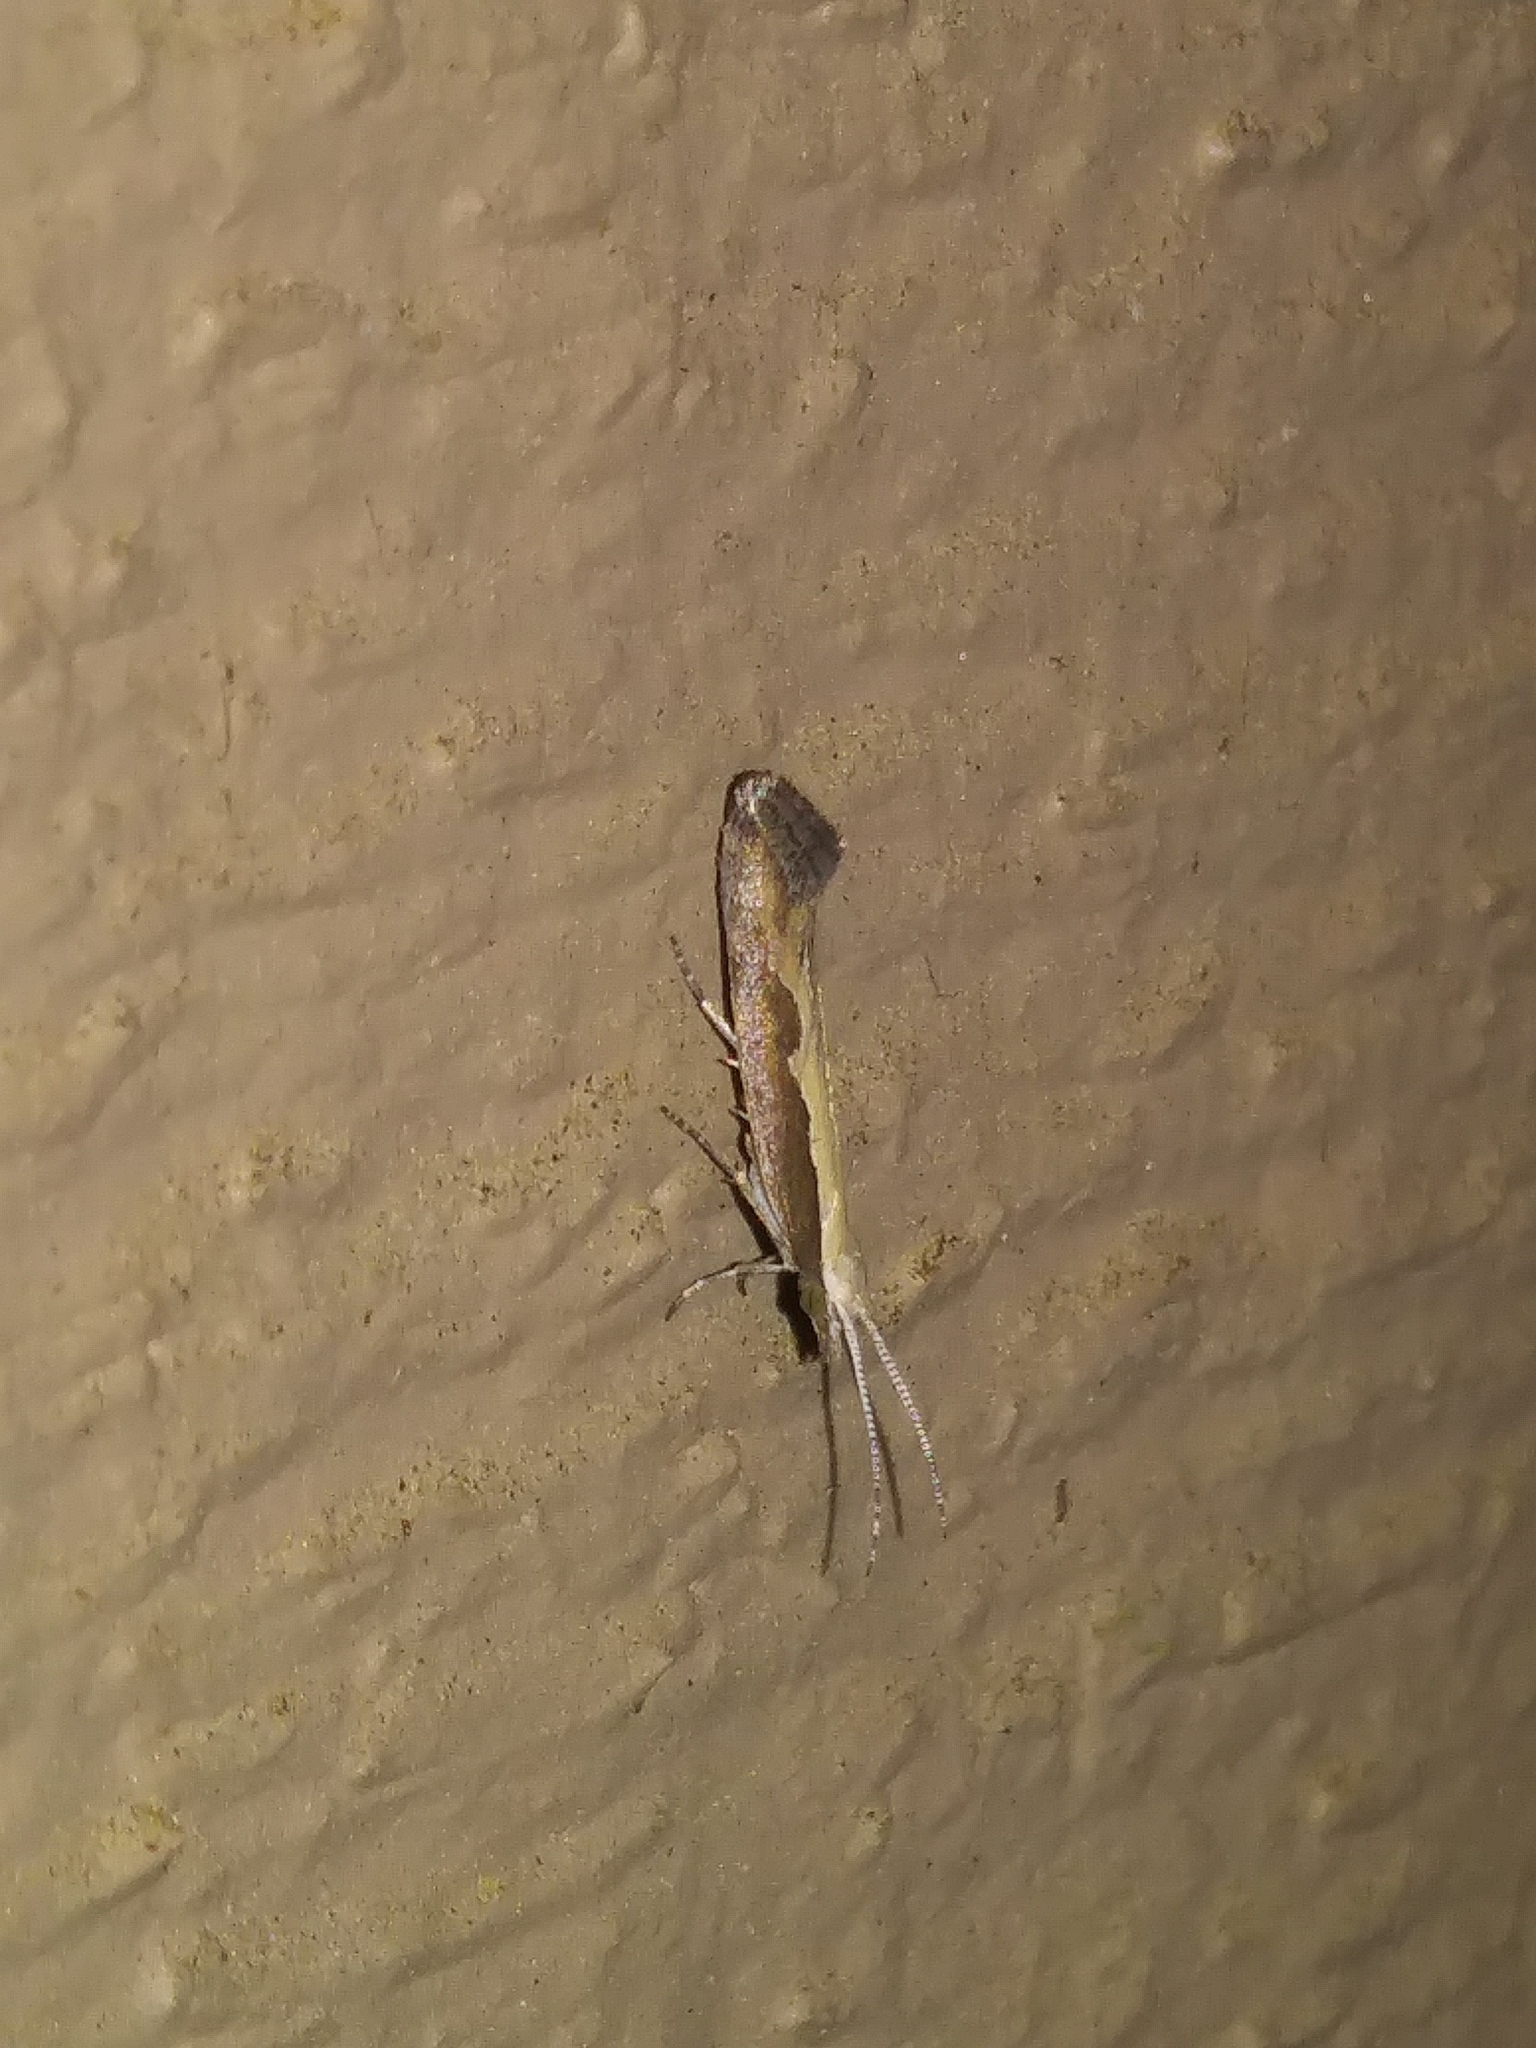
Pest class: diamondback_moth